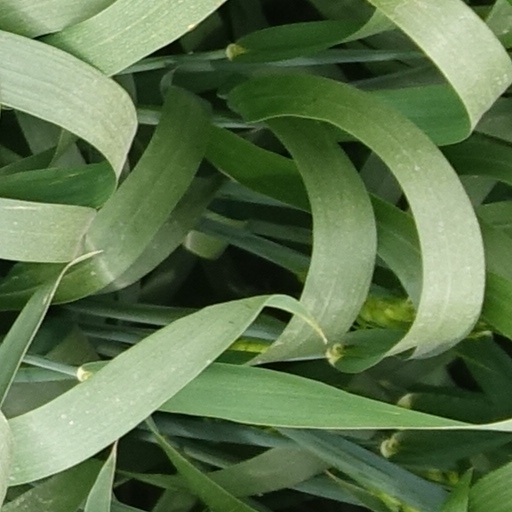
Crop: wheat